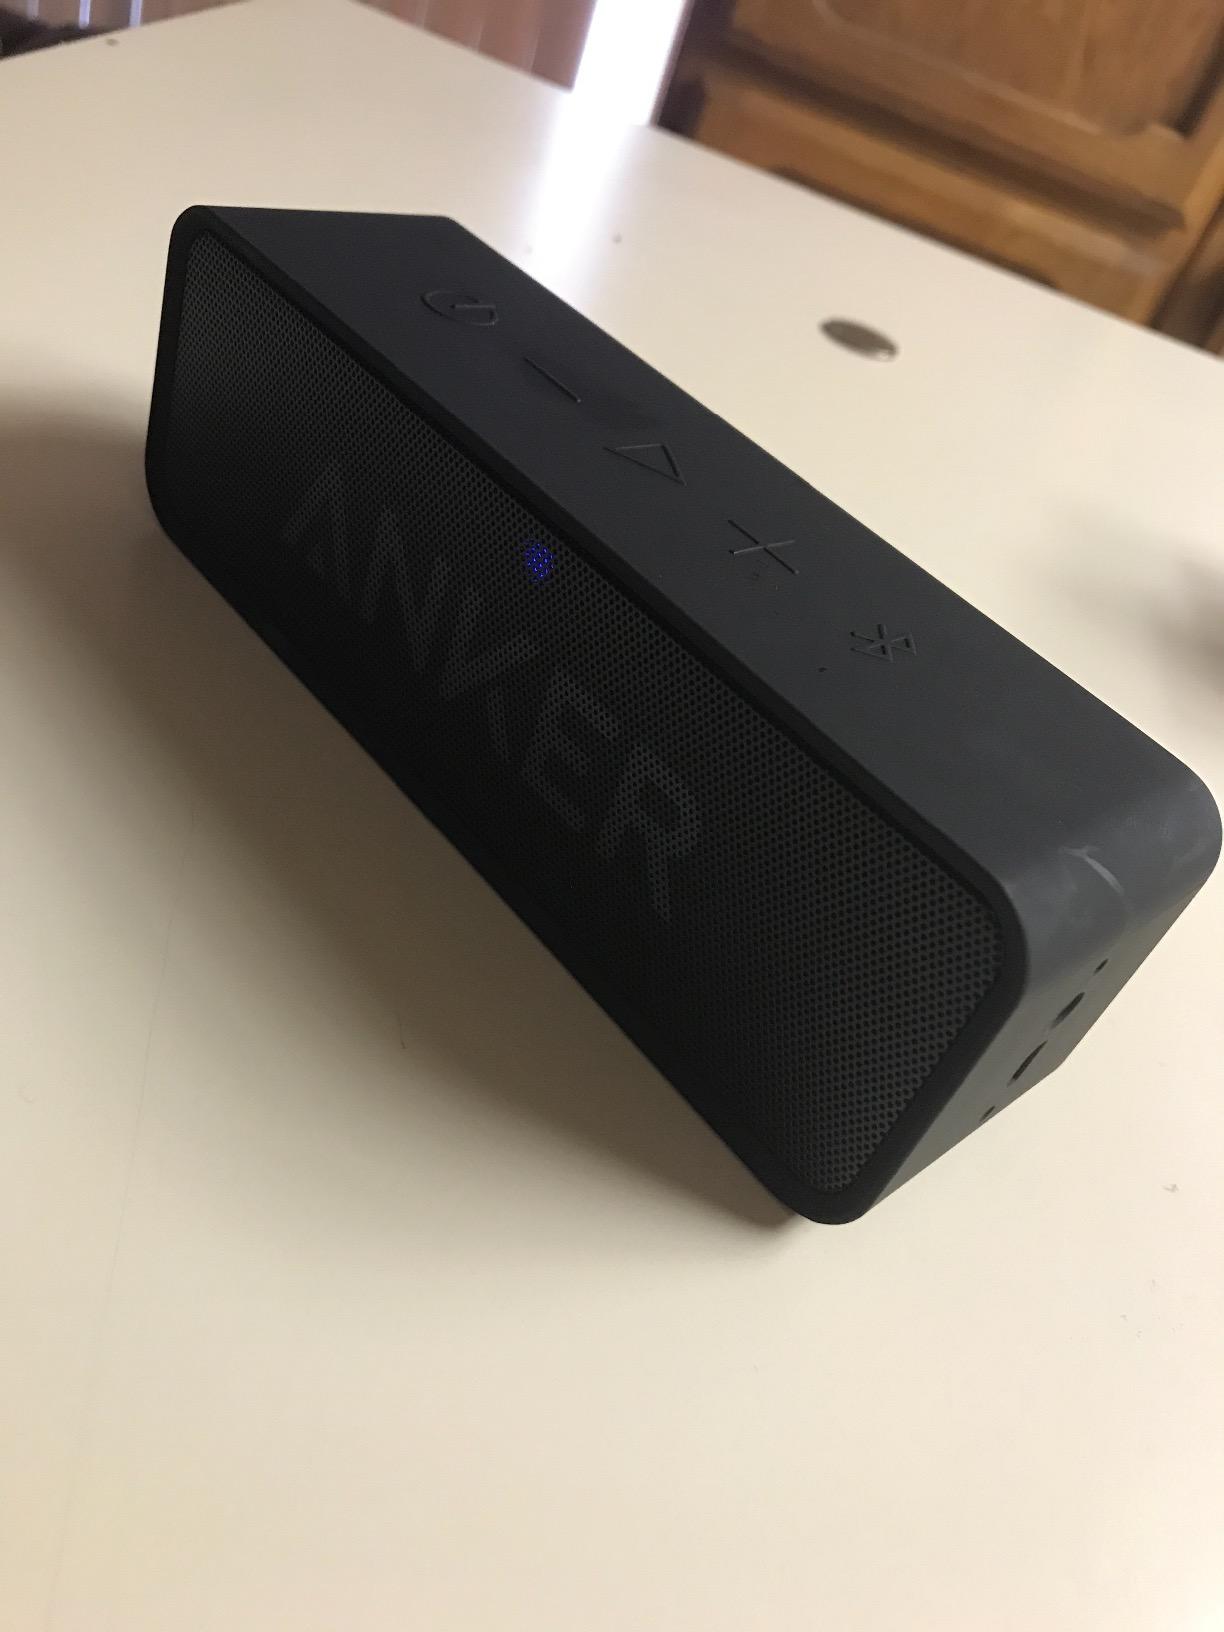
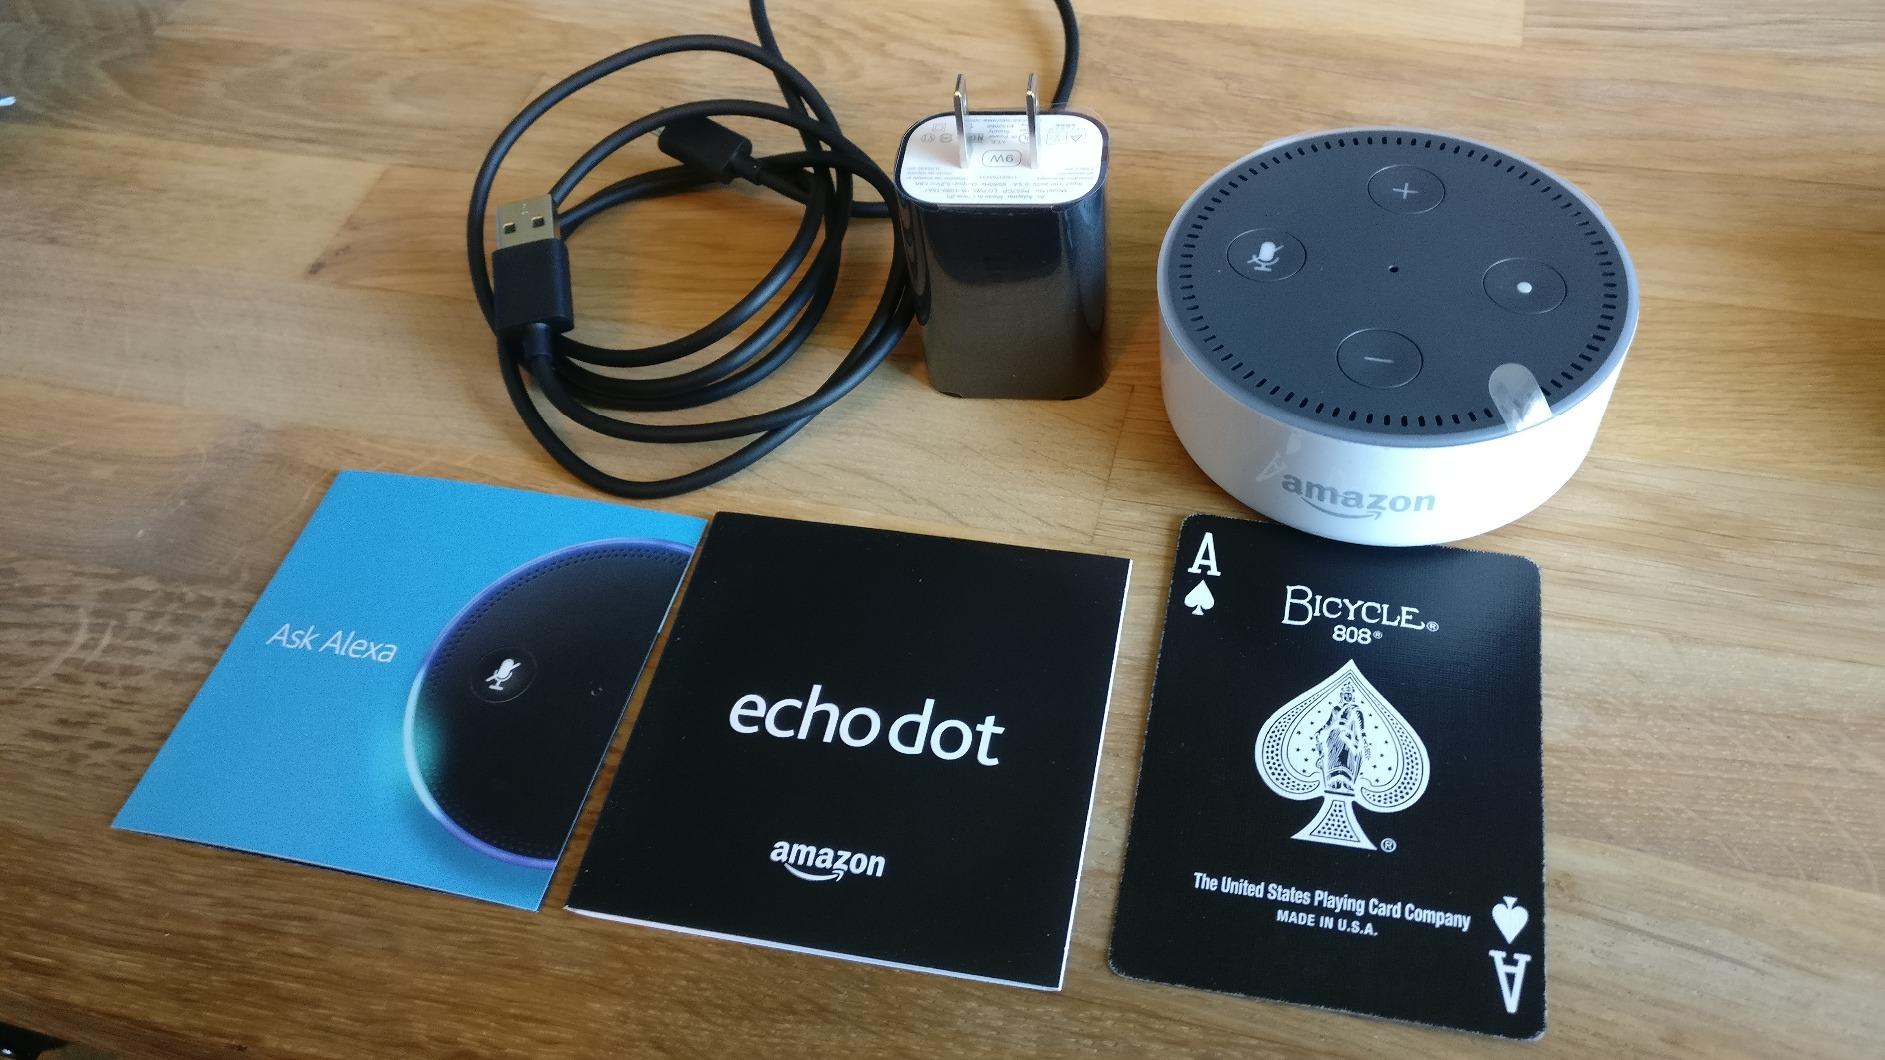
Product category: speaker
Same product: no